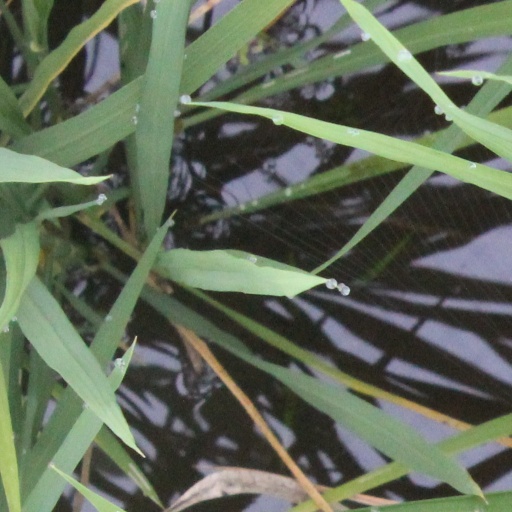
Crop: rice